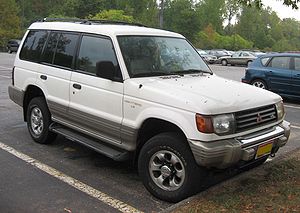
Mitsubishi Pajero / Pajero (V20, 1990−2000)
Mitsubishi Pajero femdørs (1990−1994)
Mitsubishi Pajero er en offroader fra den japanske bilfabrikant Mitsubishi Motors, som kom på markedet i foråret 1982 og blev markedsført over hele verden fra slutningen af 1982. Siden da er bilen blevet bygget i fire generationer.